Ecclesall Woods

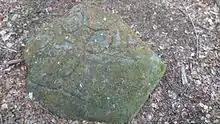
Cup-and-ring marked rock

A cup and ring-marked stone was discovered in 1981, and has been dated to the late Neolithic or Bronze Age periods. It, and the diameter around it, is a scheduled ancient monument.